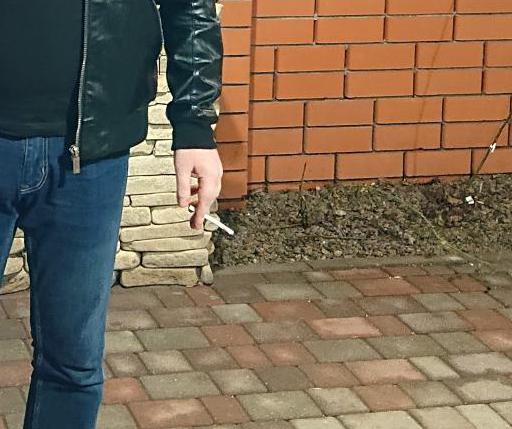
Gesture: no_gesture